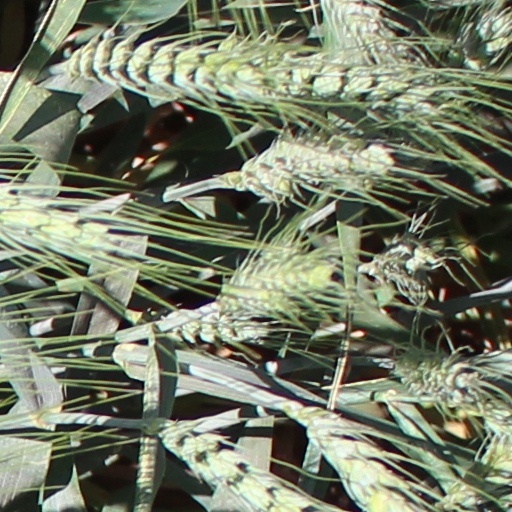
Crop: wheat